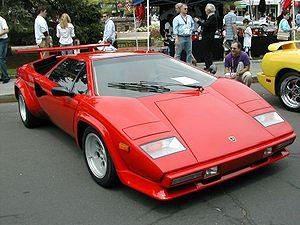
Cette liste des automobiles Lamborghini regroupe les automobiles construites par le constructeur automobile italien Lamborghini classées par décennie.
Lamborghini est un constructeur automobile fondé en 1963 par l'industriel Ferruccio Lamborghini et installé à Sant'Agata Bolognese en Italie.